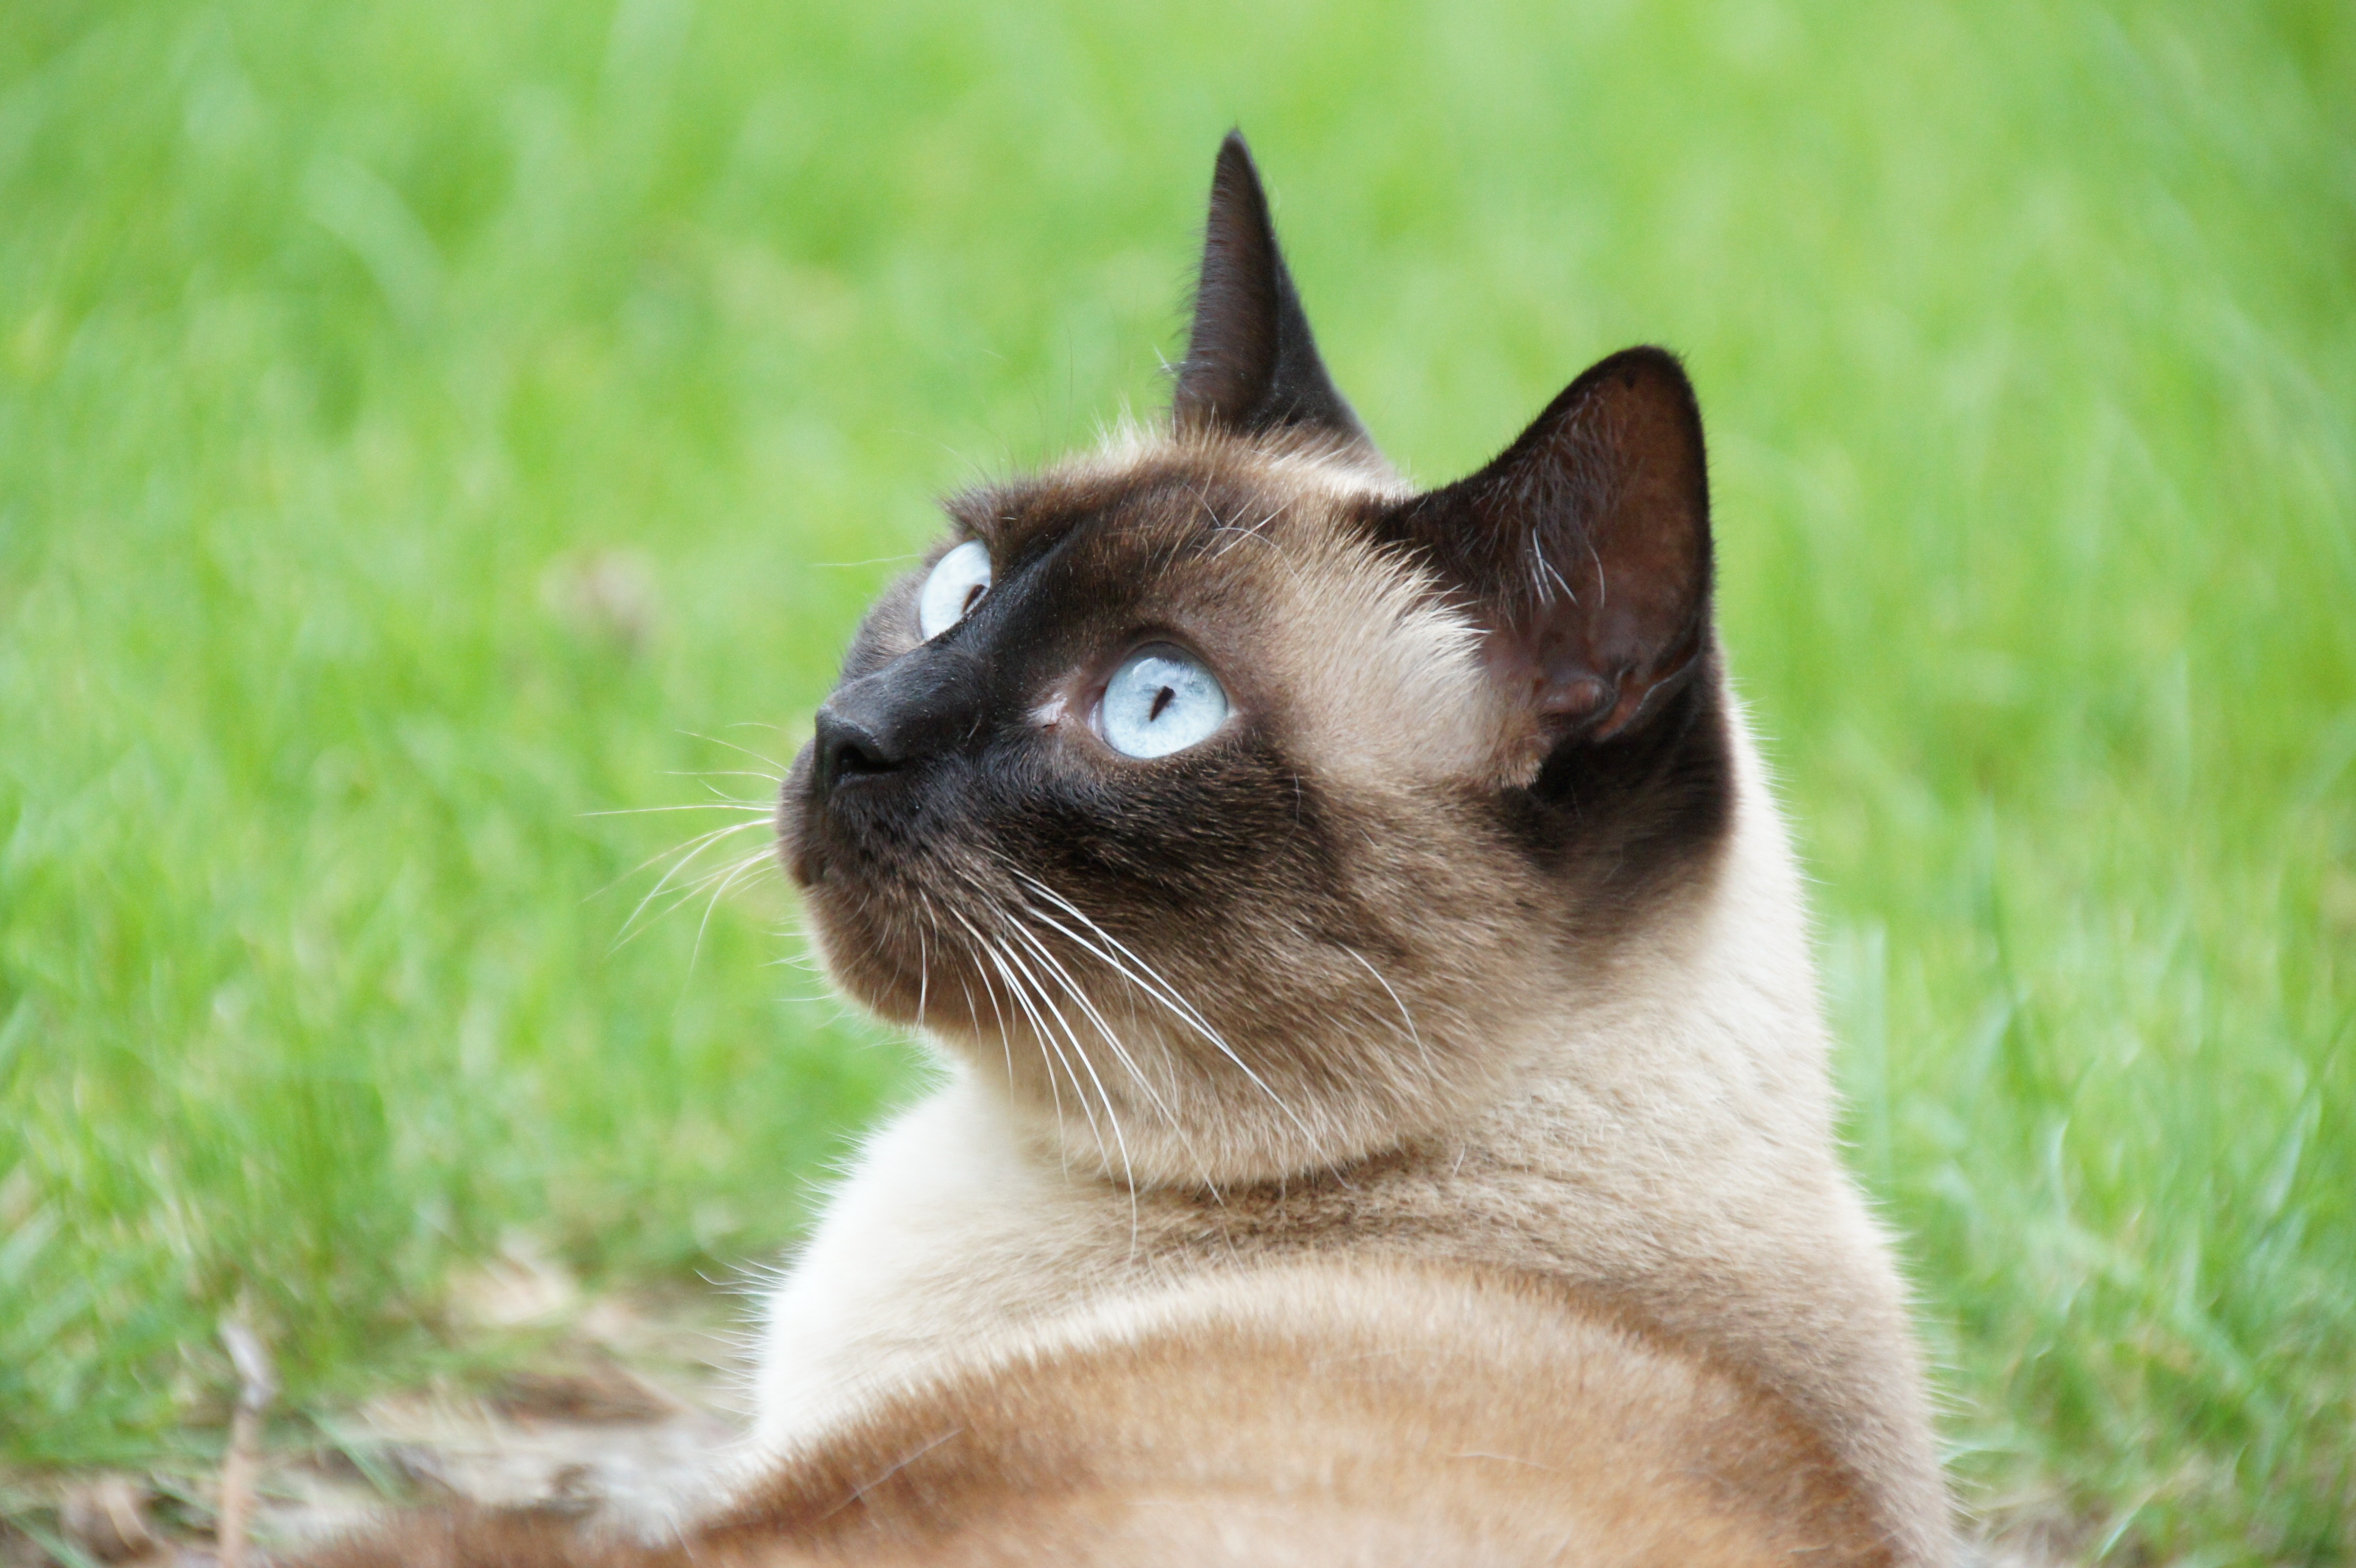
grass, view, animal, fur, cat, mammal, fauna, eyes, whiskers, vertebrate, expectant, siamese, burmese, small to medium sized cats, cat like mammal, carnivoran, domestic short haired cat, tonkinese, siamese thai round head